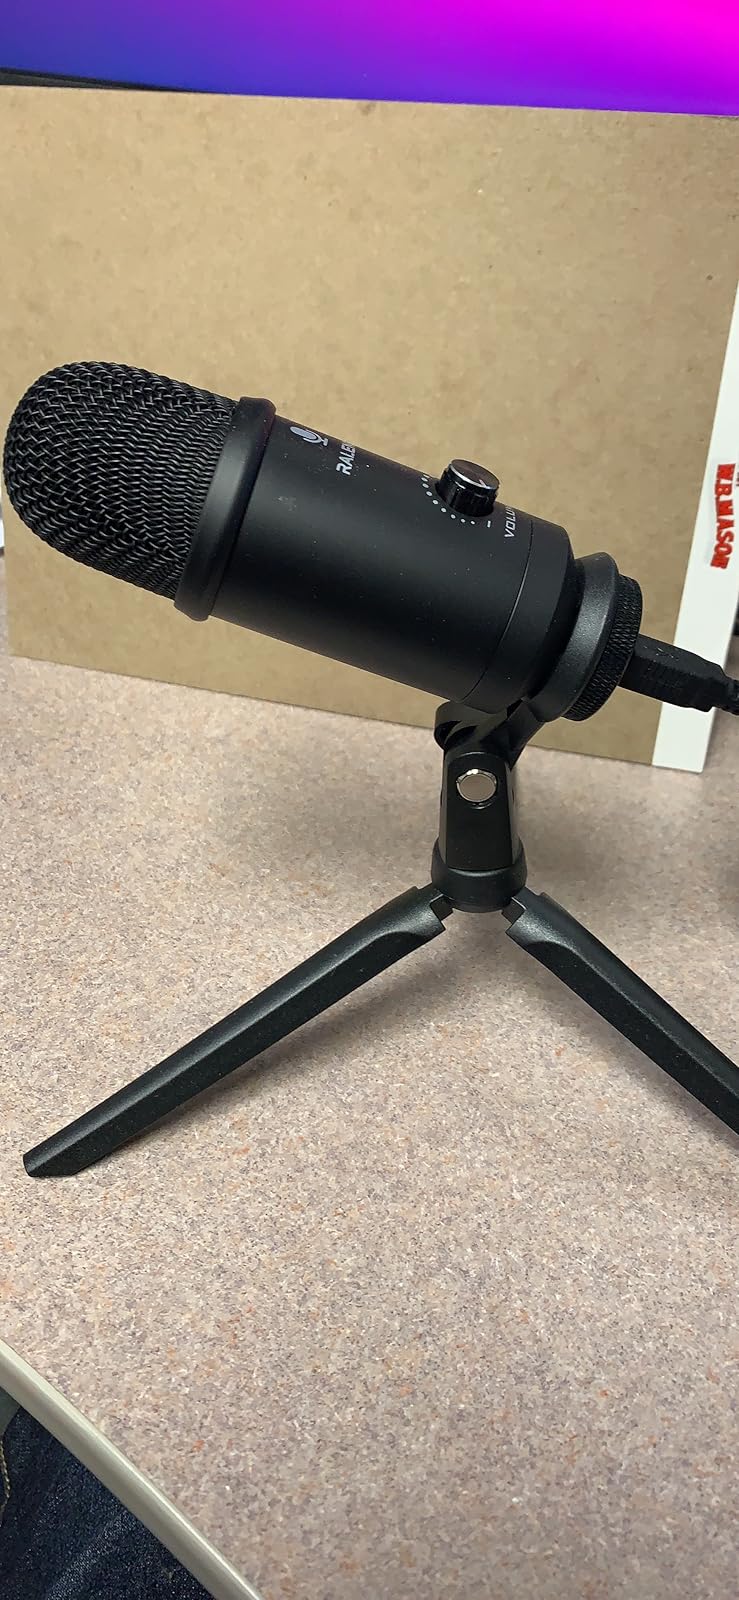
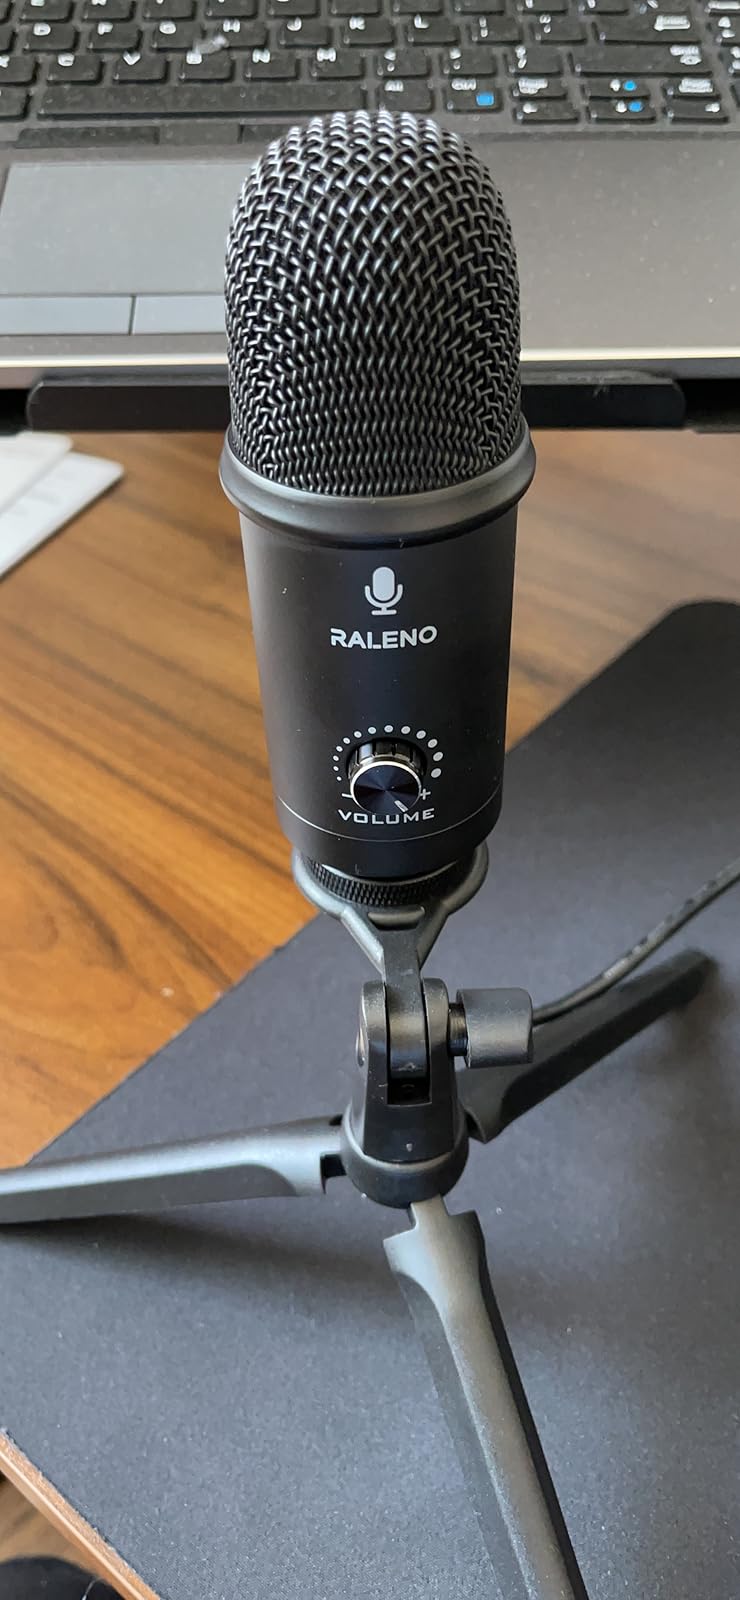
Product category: microphone
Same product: yes